Pacemaker syndrome

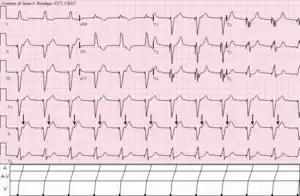
Ventricular pacemaker with 1:1 retrograde ventriculoatrial (V-A) conduction to the atria (arrows).

Pacemaker syndrome is a condition that represents the clinical consequences of suboptimal atrioventricular (AV) synchrony or AV dyssynchrony, regardless of the pacing mode, after pacemaker implantation.